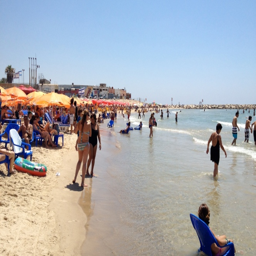
view of the beach filled with people